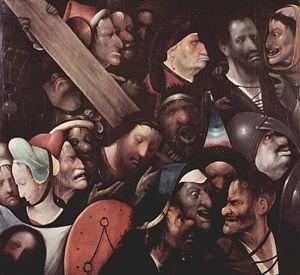
Le musée des Beaux-Arts de Gand, Museum voor Schone Kunsten en néerlandais, est un des plus anciens musées de Belgique. Son origine remonte en 1798, à l'époque où Gand est devenue la capitale du département français de l'Escaut, lorsque la France décida de rassembler une collection d'œuvres d'art accessible au public.